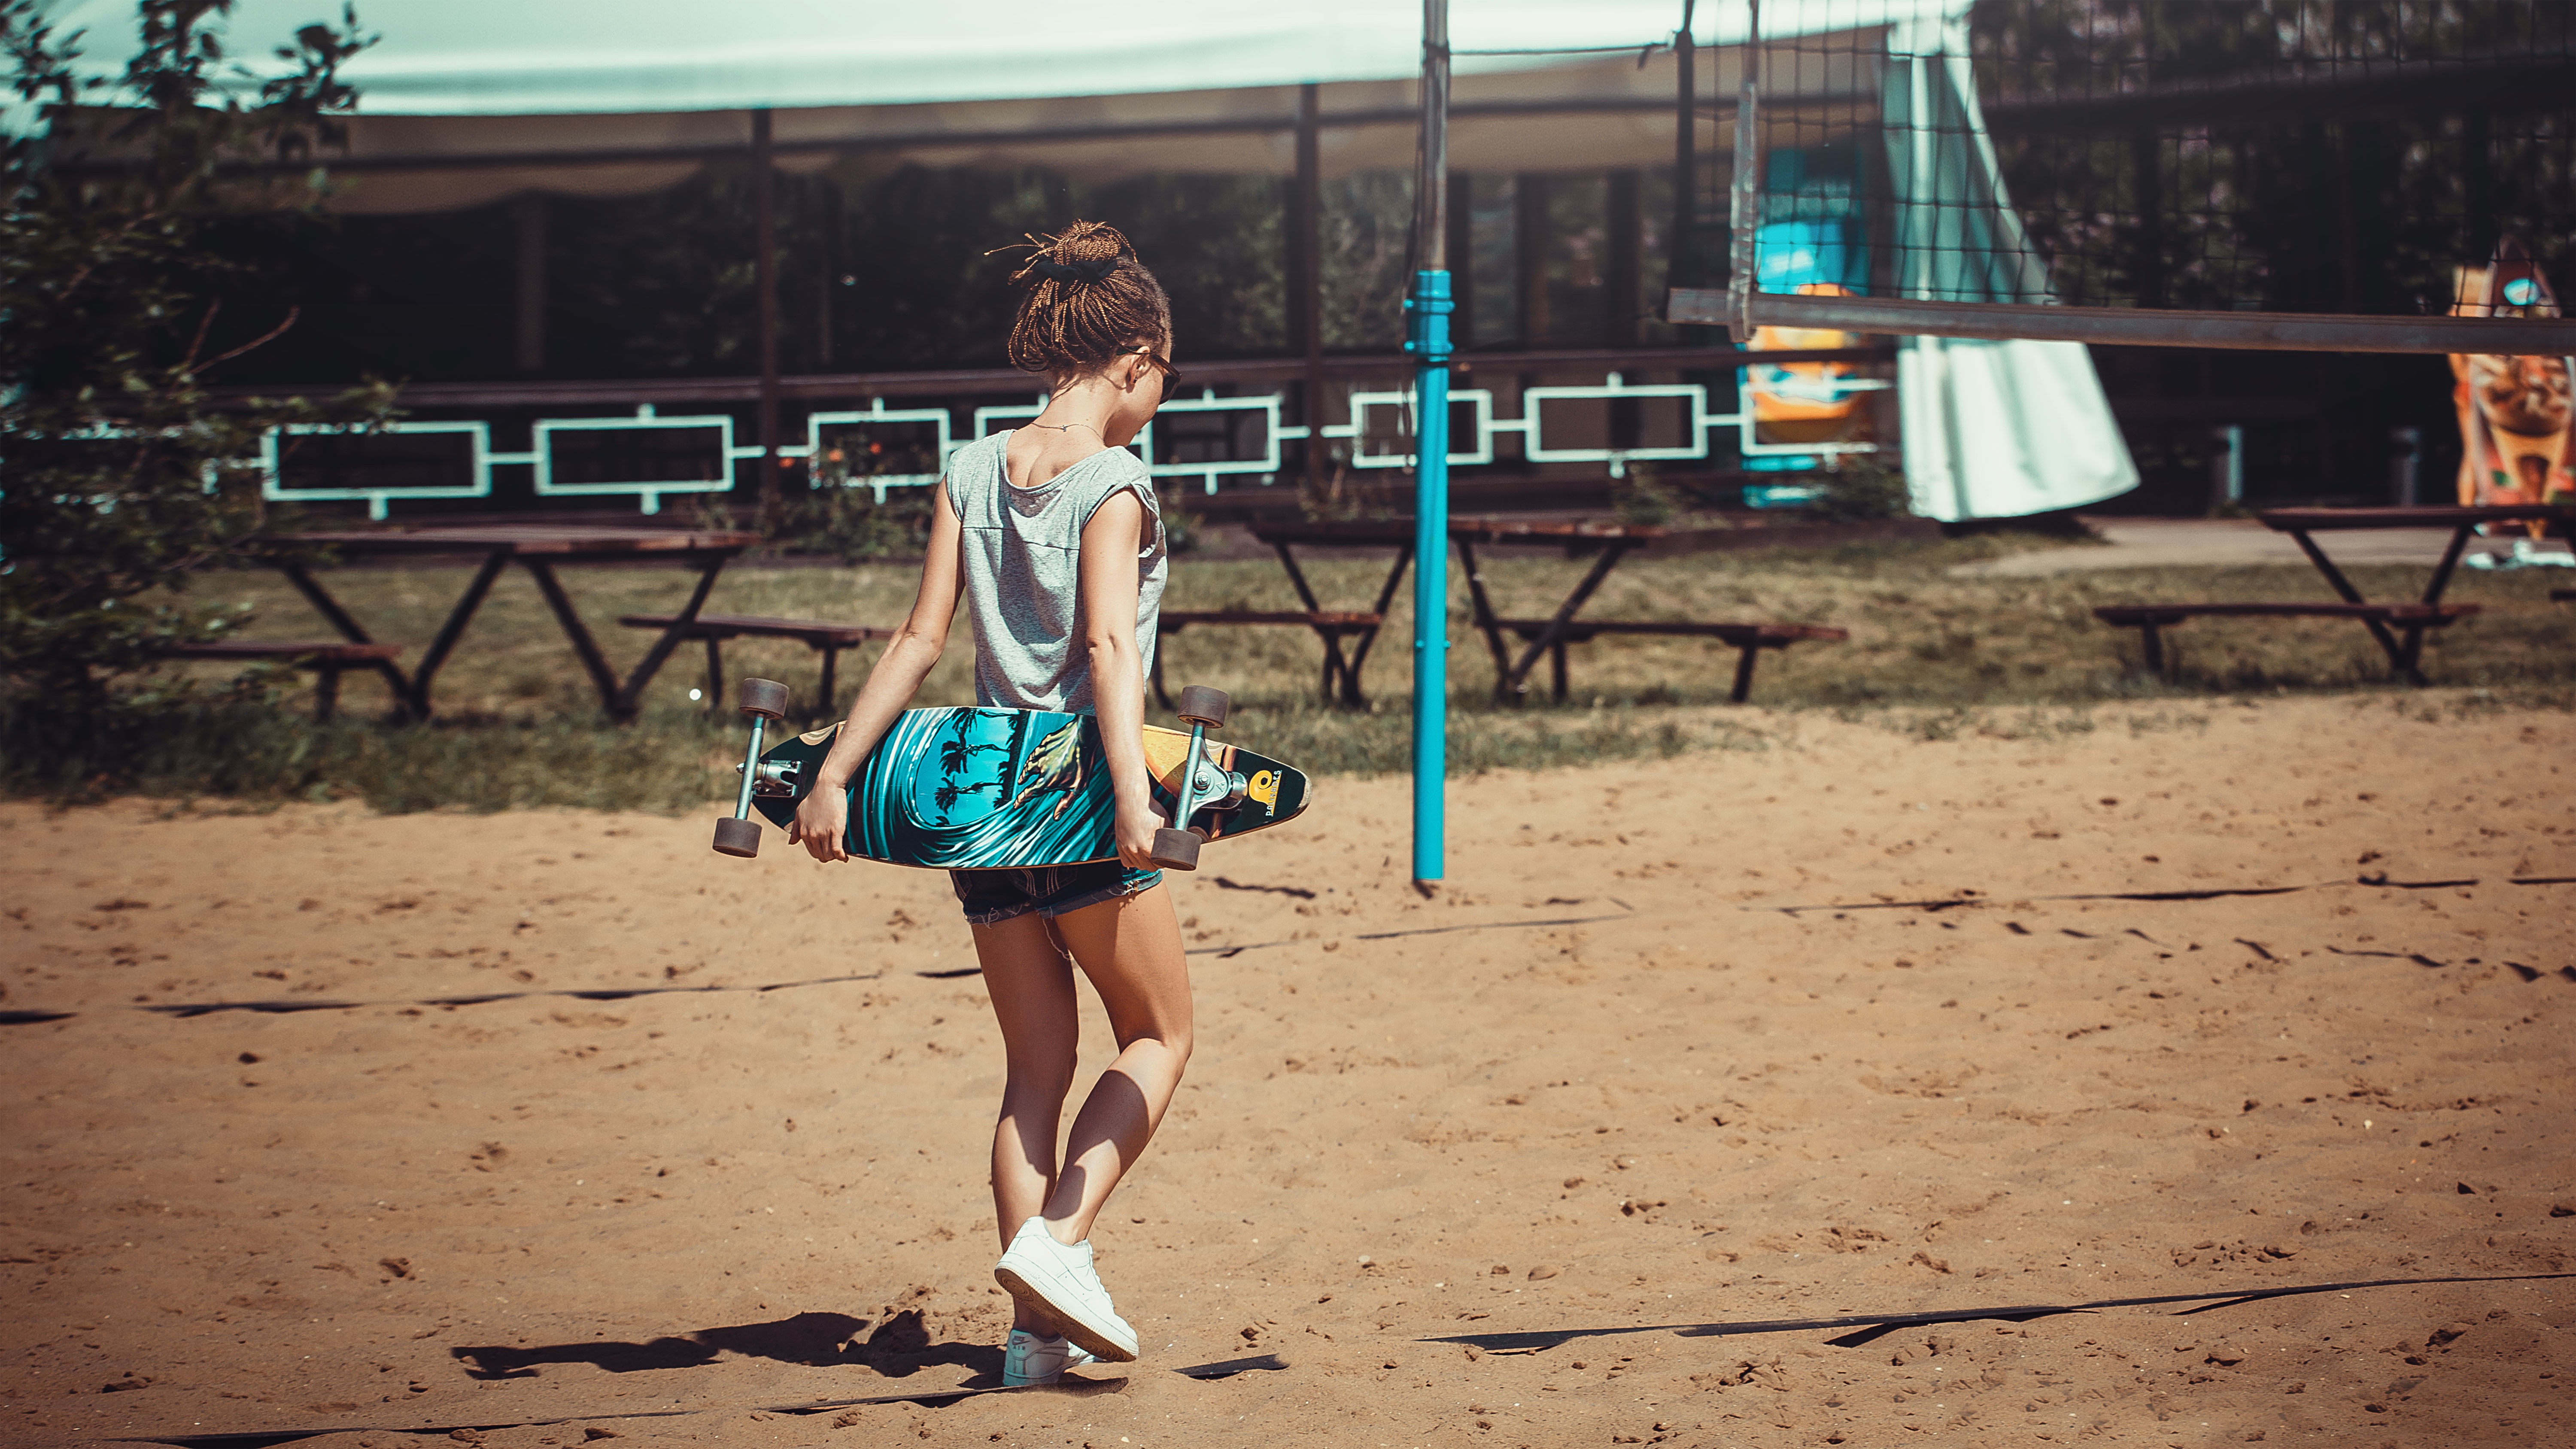
girl, woman, hair, female, model, youth, fashion, hairstyle, eyes, dress, hands, sports, glasses, style, posture, cosmetics, lies, female hands, beach volleyball, photoshoot on the beach